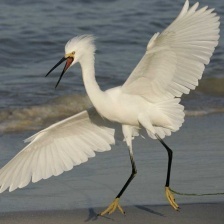
Species: SNOWY EGRET
Scientific name: EGRETTA THULA